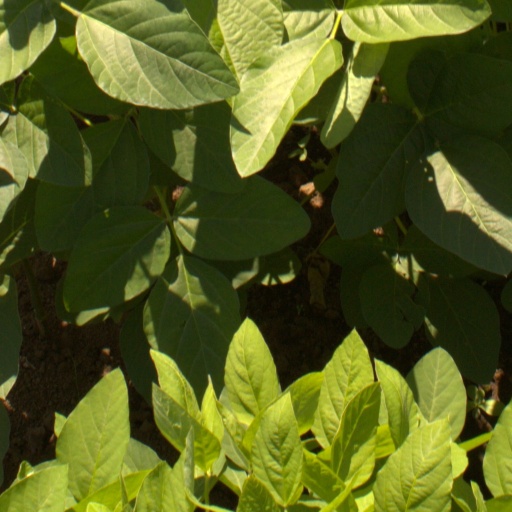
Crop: soybean